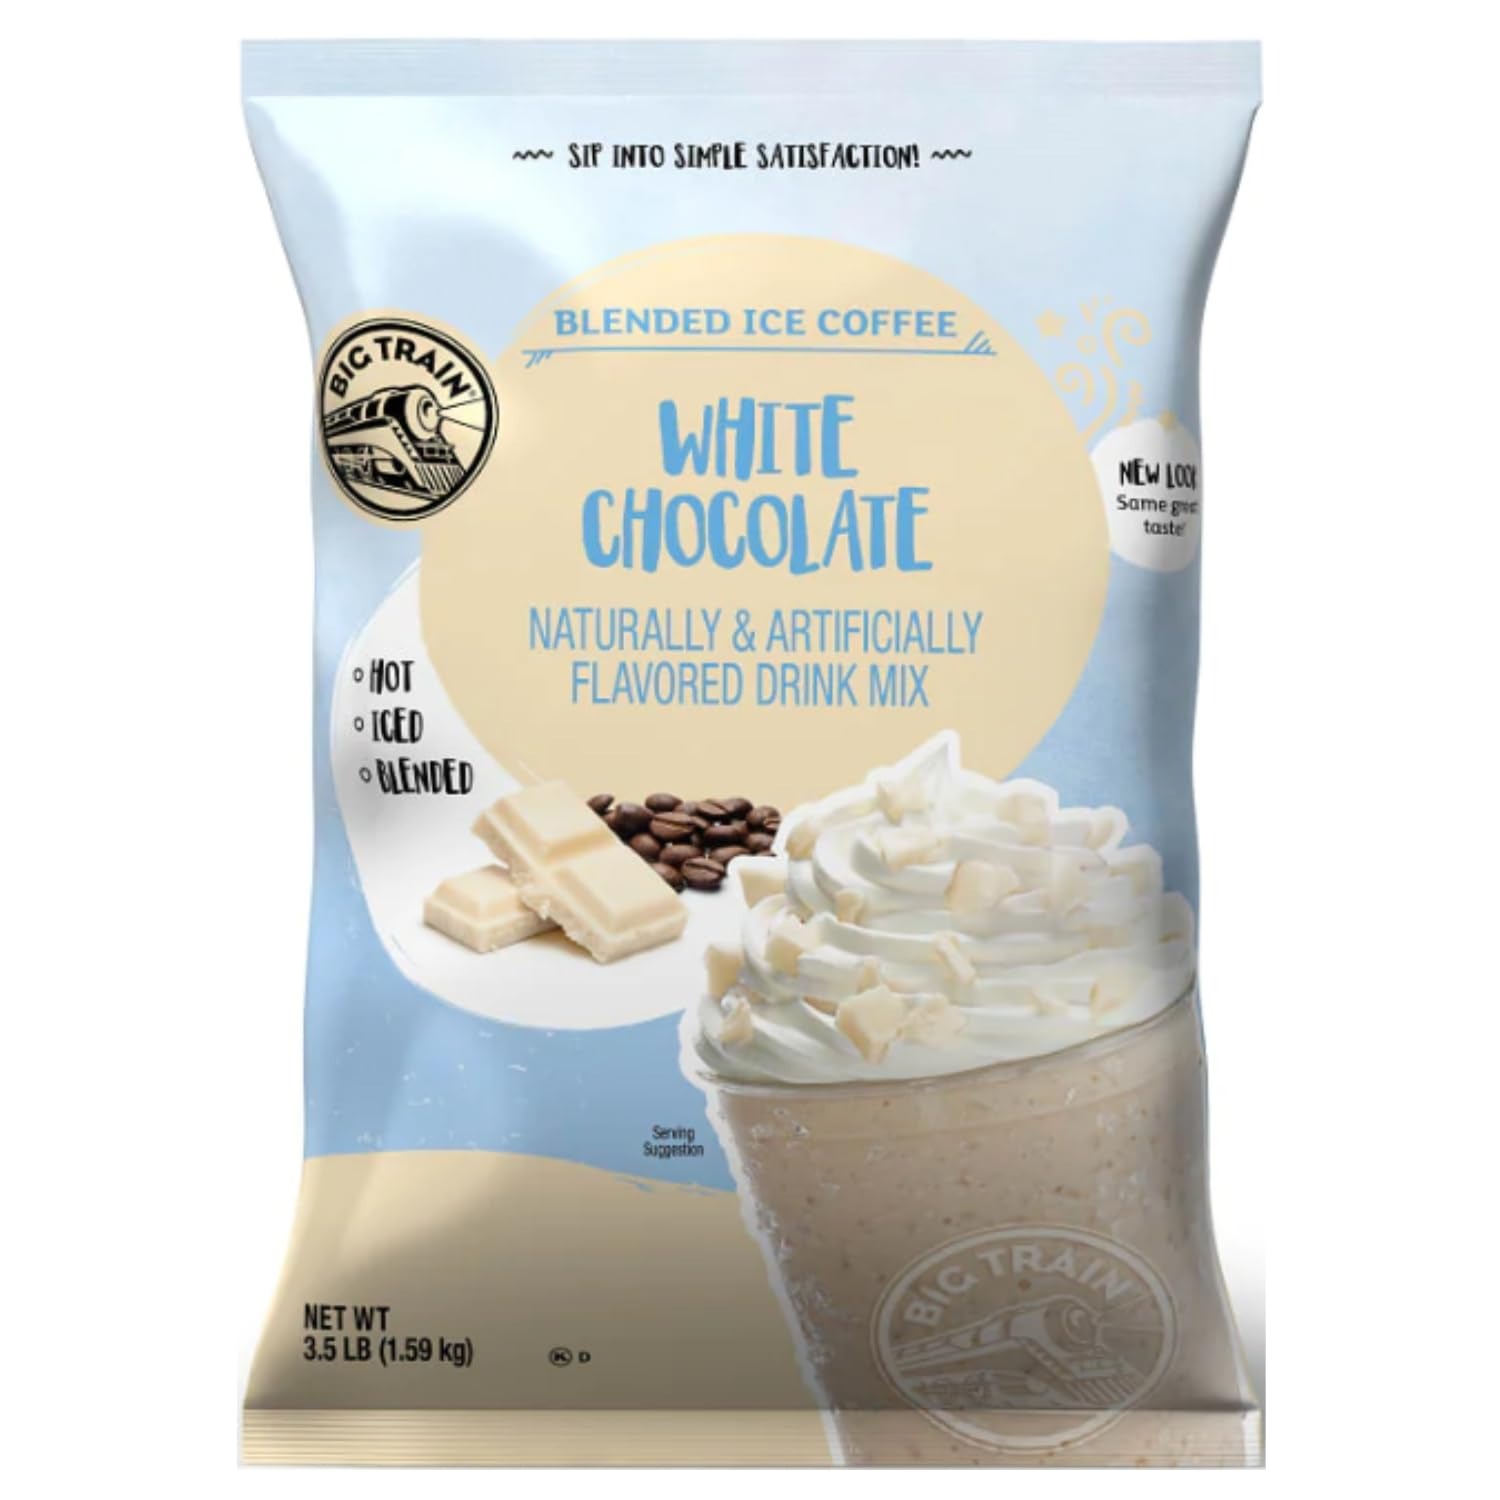
Item Name: Big Train White Chocolate Latte Blended Ice Coffee Beverage Mix, 3.5 Pound (Pack of 1)
Bullet Point 1: Big Train White Mocha Blended Ice Coffee: A sweet, creamy white chocolate drink you can mix up in an instant. Just add water! Drink hot, cold, or blended with ice for a frozen frappe treat that you can create right at home
Bullet Point 2: Wherever Beverages Are Served: Big Train White Chocolate Latte Blended Ice Coffee is ideal for home and office kitchens, cafés, coffeeshops & restaurants. Our mix makes it easy to enjoy blended coffee wherever you are - just add water, ice and blend
Bullet Point 3: Blend, Pour, Serve: Big Train mixes make it easy to serve up delicious drinks. From our variety of chai lattes, to our blended crème and coffee frappes, Big Train provides quick to prepare beverage solutions for coffee shops, restaurants and at home
Bullet Point 4: Try Every Flavor: Our entire line is crave-worthy. Seasonal delights like Spiced or Vanilla Chai Tea Lattes, classic Blended Ice Coffee, kid-friendly and more – Big Train mixes come in all kinds of on-trend flavors to satisfy any kind of appetite
Bullet Point 5: Big Train Quality: Better beverages are a blend away. For over 30 years, Big Train has made it easy to provide high quality beverages made with people and the planet in mind. We're committed to consistency and sustainability in each mix we create
Value: 56.0
Unit: Ounce

Price: 29.27